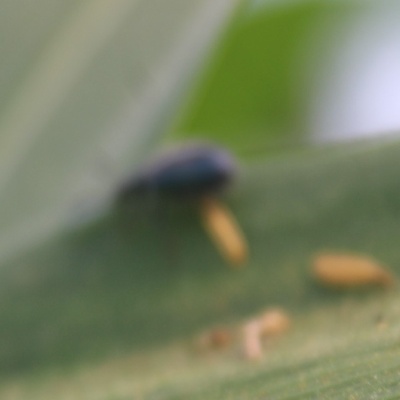
Crop: Maize
Condition: leaf beetle